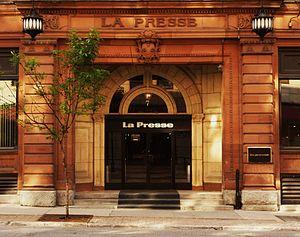
Édifice La Presse. Construction: estimée, 1900.